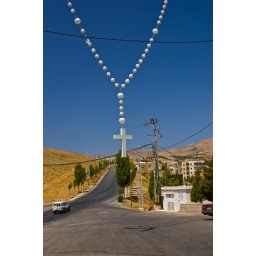
The cross in the sky